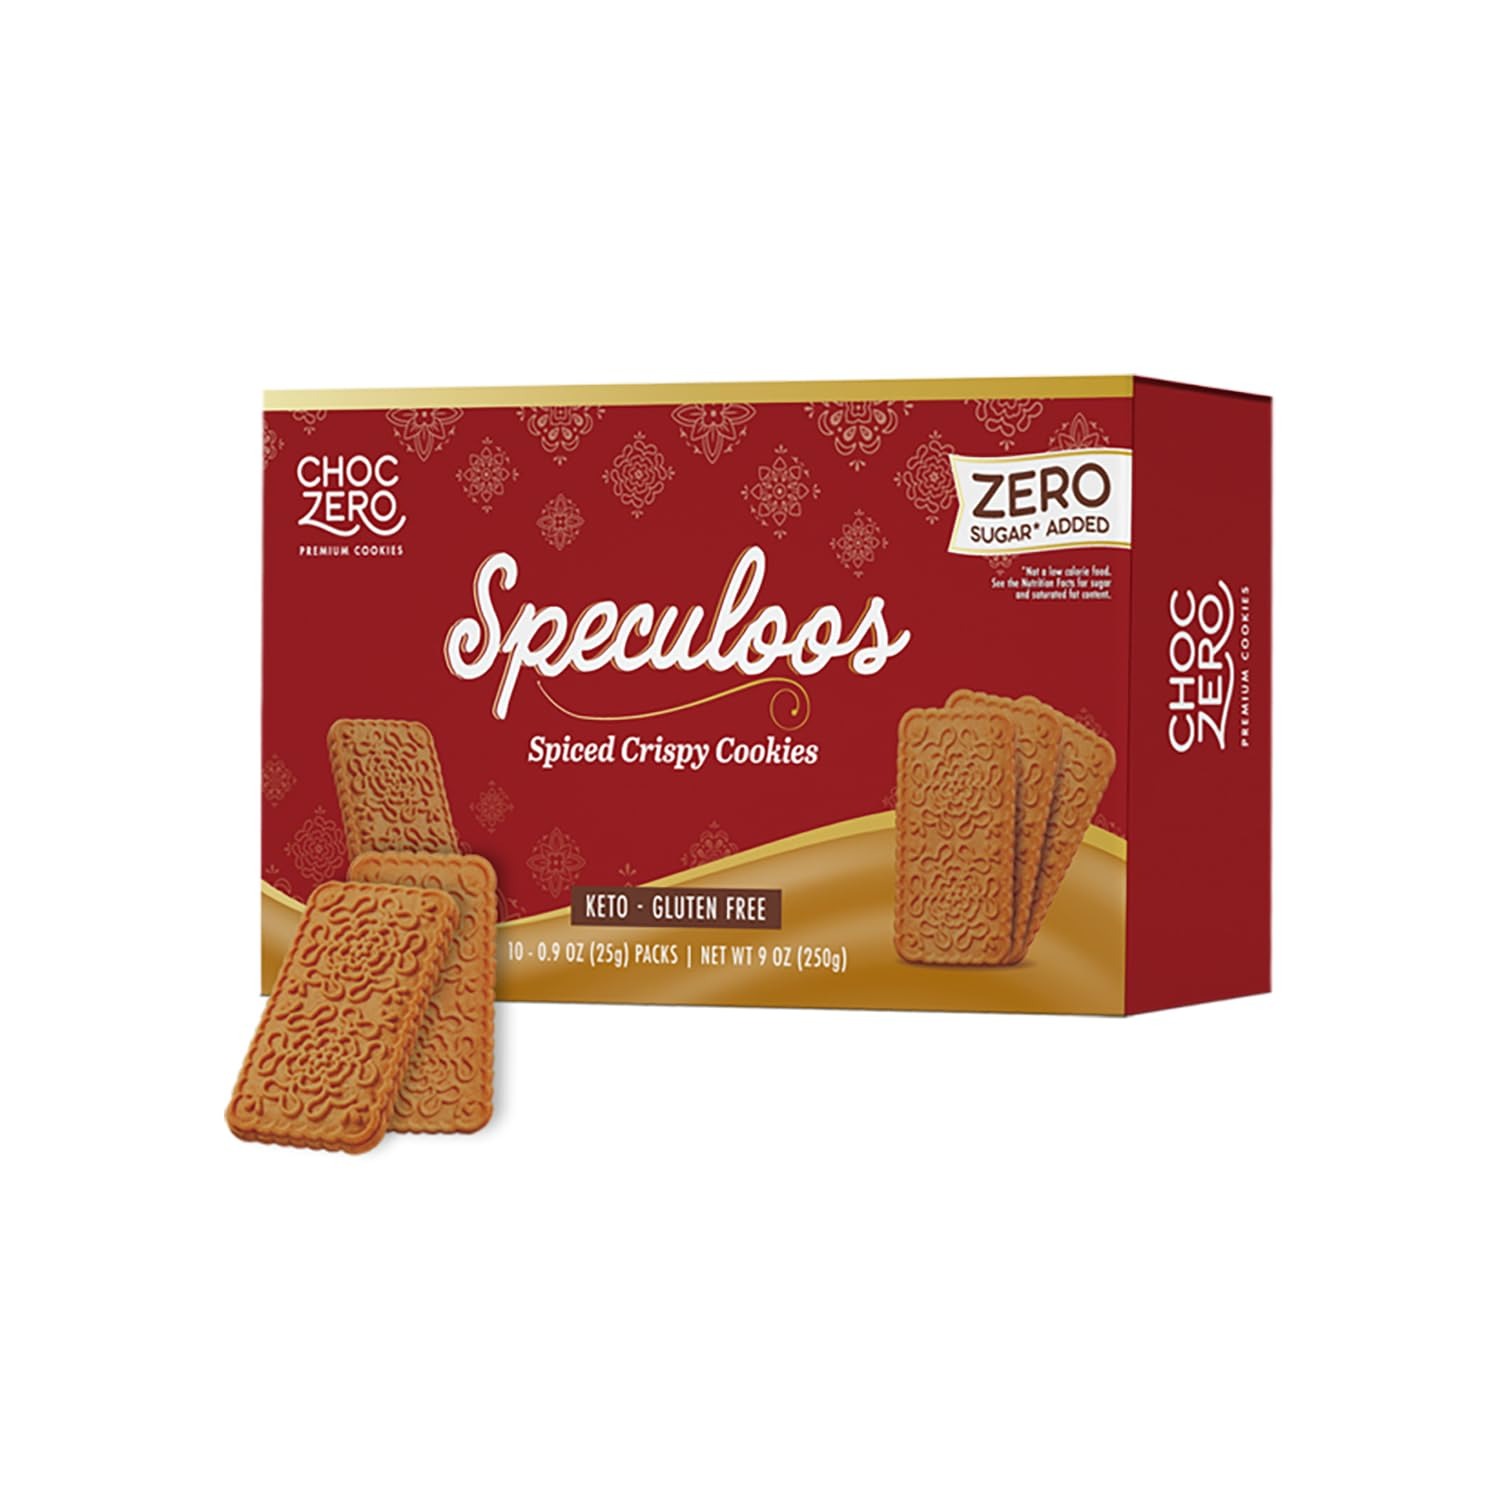
Item Name: ChocZero Speculoos Cookies, Gluten Free, No Added Sugar, Spiced Windmill Keto Cookie, 30 Cookies Per Box, 9 Ounce (Pack of 1)
Bullet Point 1: Gluten free spiced speculoos cookies: each keto cookie is low in net carbs and keto friendly
Bullet Point 2: Healthy cookies with no added sugar and no wheat. Whether you're eating sugar free or gluten free, these cookies are diabetic and celiac friendly
Bullet Point 3: Like all ChocZero baked goods, we use only low carb ingredients sweetened by monk fruit instead of sugar alcohols
Bullet Point 4: Nothing artificial: we use natural ingredients to make our speculoos cookies
Bullet Point 5: Each 9oz box contains 30 keto friendly cookies
Product Description: ChocZero speculoos cookies are gluten free, no added sugar and packed with fiber. Spiced notes of cinnamon and caramel like the classic version you love. Each 9oz box contains 30 keto friendly cookies.
Value: 9.0
Unit: Ounce

Price: 9.44